NGC 2360

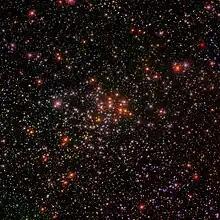
SDSS

NGC 2360 (also known as Caroline's Cluster or Caldwell 58) is an open cluster in the constellation Canis Major. It was discovered on 26 February 1783 by Caroline Herschel, who described it as a "beautiful cluster of pretty compressed stars near 1/2 degree in diameter". Her notes were overlooked until her brother William included the cluster in his 1786 catalogue of 1000 clusters and nebulae and acknowledged her as the discoverer. The cluster lies 3.5 degrees east of Gamma Canis Majoris and less than one degree northwest of the eclipsing binary star R Canis Majoris; it has a combined apparent magnitude of 7.2. It is 13 arc minutes in diameter. By the western edge of the cluster is the unrelated star, 5.5-magnitude HD 56405.